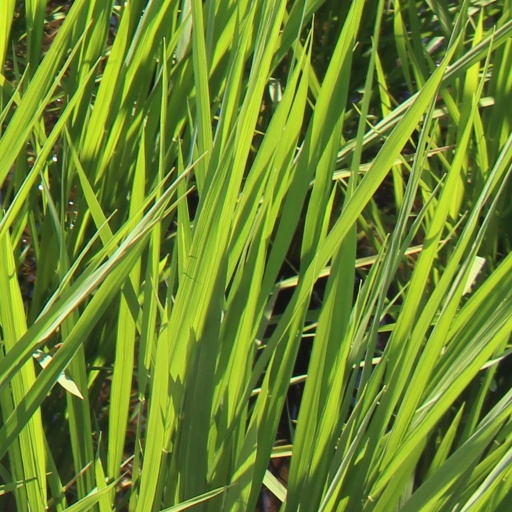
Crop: rice